Bridgeforth Stadium

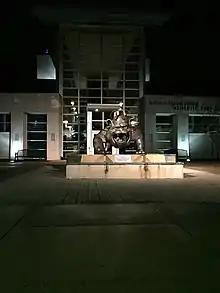
A statue of the school's mascot, Duke Dog, sits on the stadium's exterior.

A major stadium renovation and expansion project began in December 2009. The expansion included the demolition of the then existing west stands, removal of the track, and the construction of a $62 million, two-tiered complex in its place. After completion in August 2011, Bridgeforth Stadium's seating capacity was raised to 24,877 permanent seats. In addition to increased seating, the expansion included the construction of a larger video and scoreboard, the addition of 17 suites, a club lounge with chairback seating, and increased stadium lighting. All total, the completion of the Bridgeforth Stadium and Zane Showker Field complex, including the Plecker Athletic Performance Center and parking deck, represents an investment of approximately $90 million.